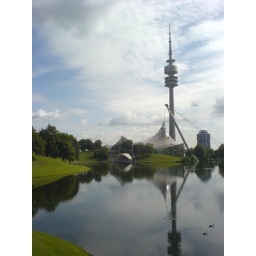
The television tower in Munich.